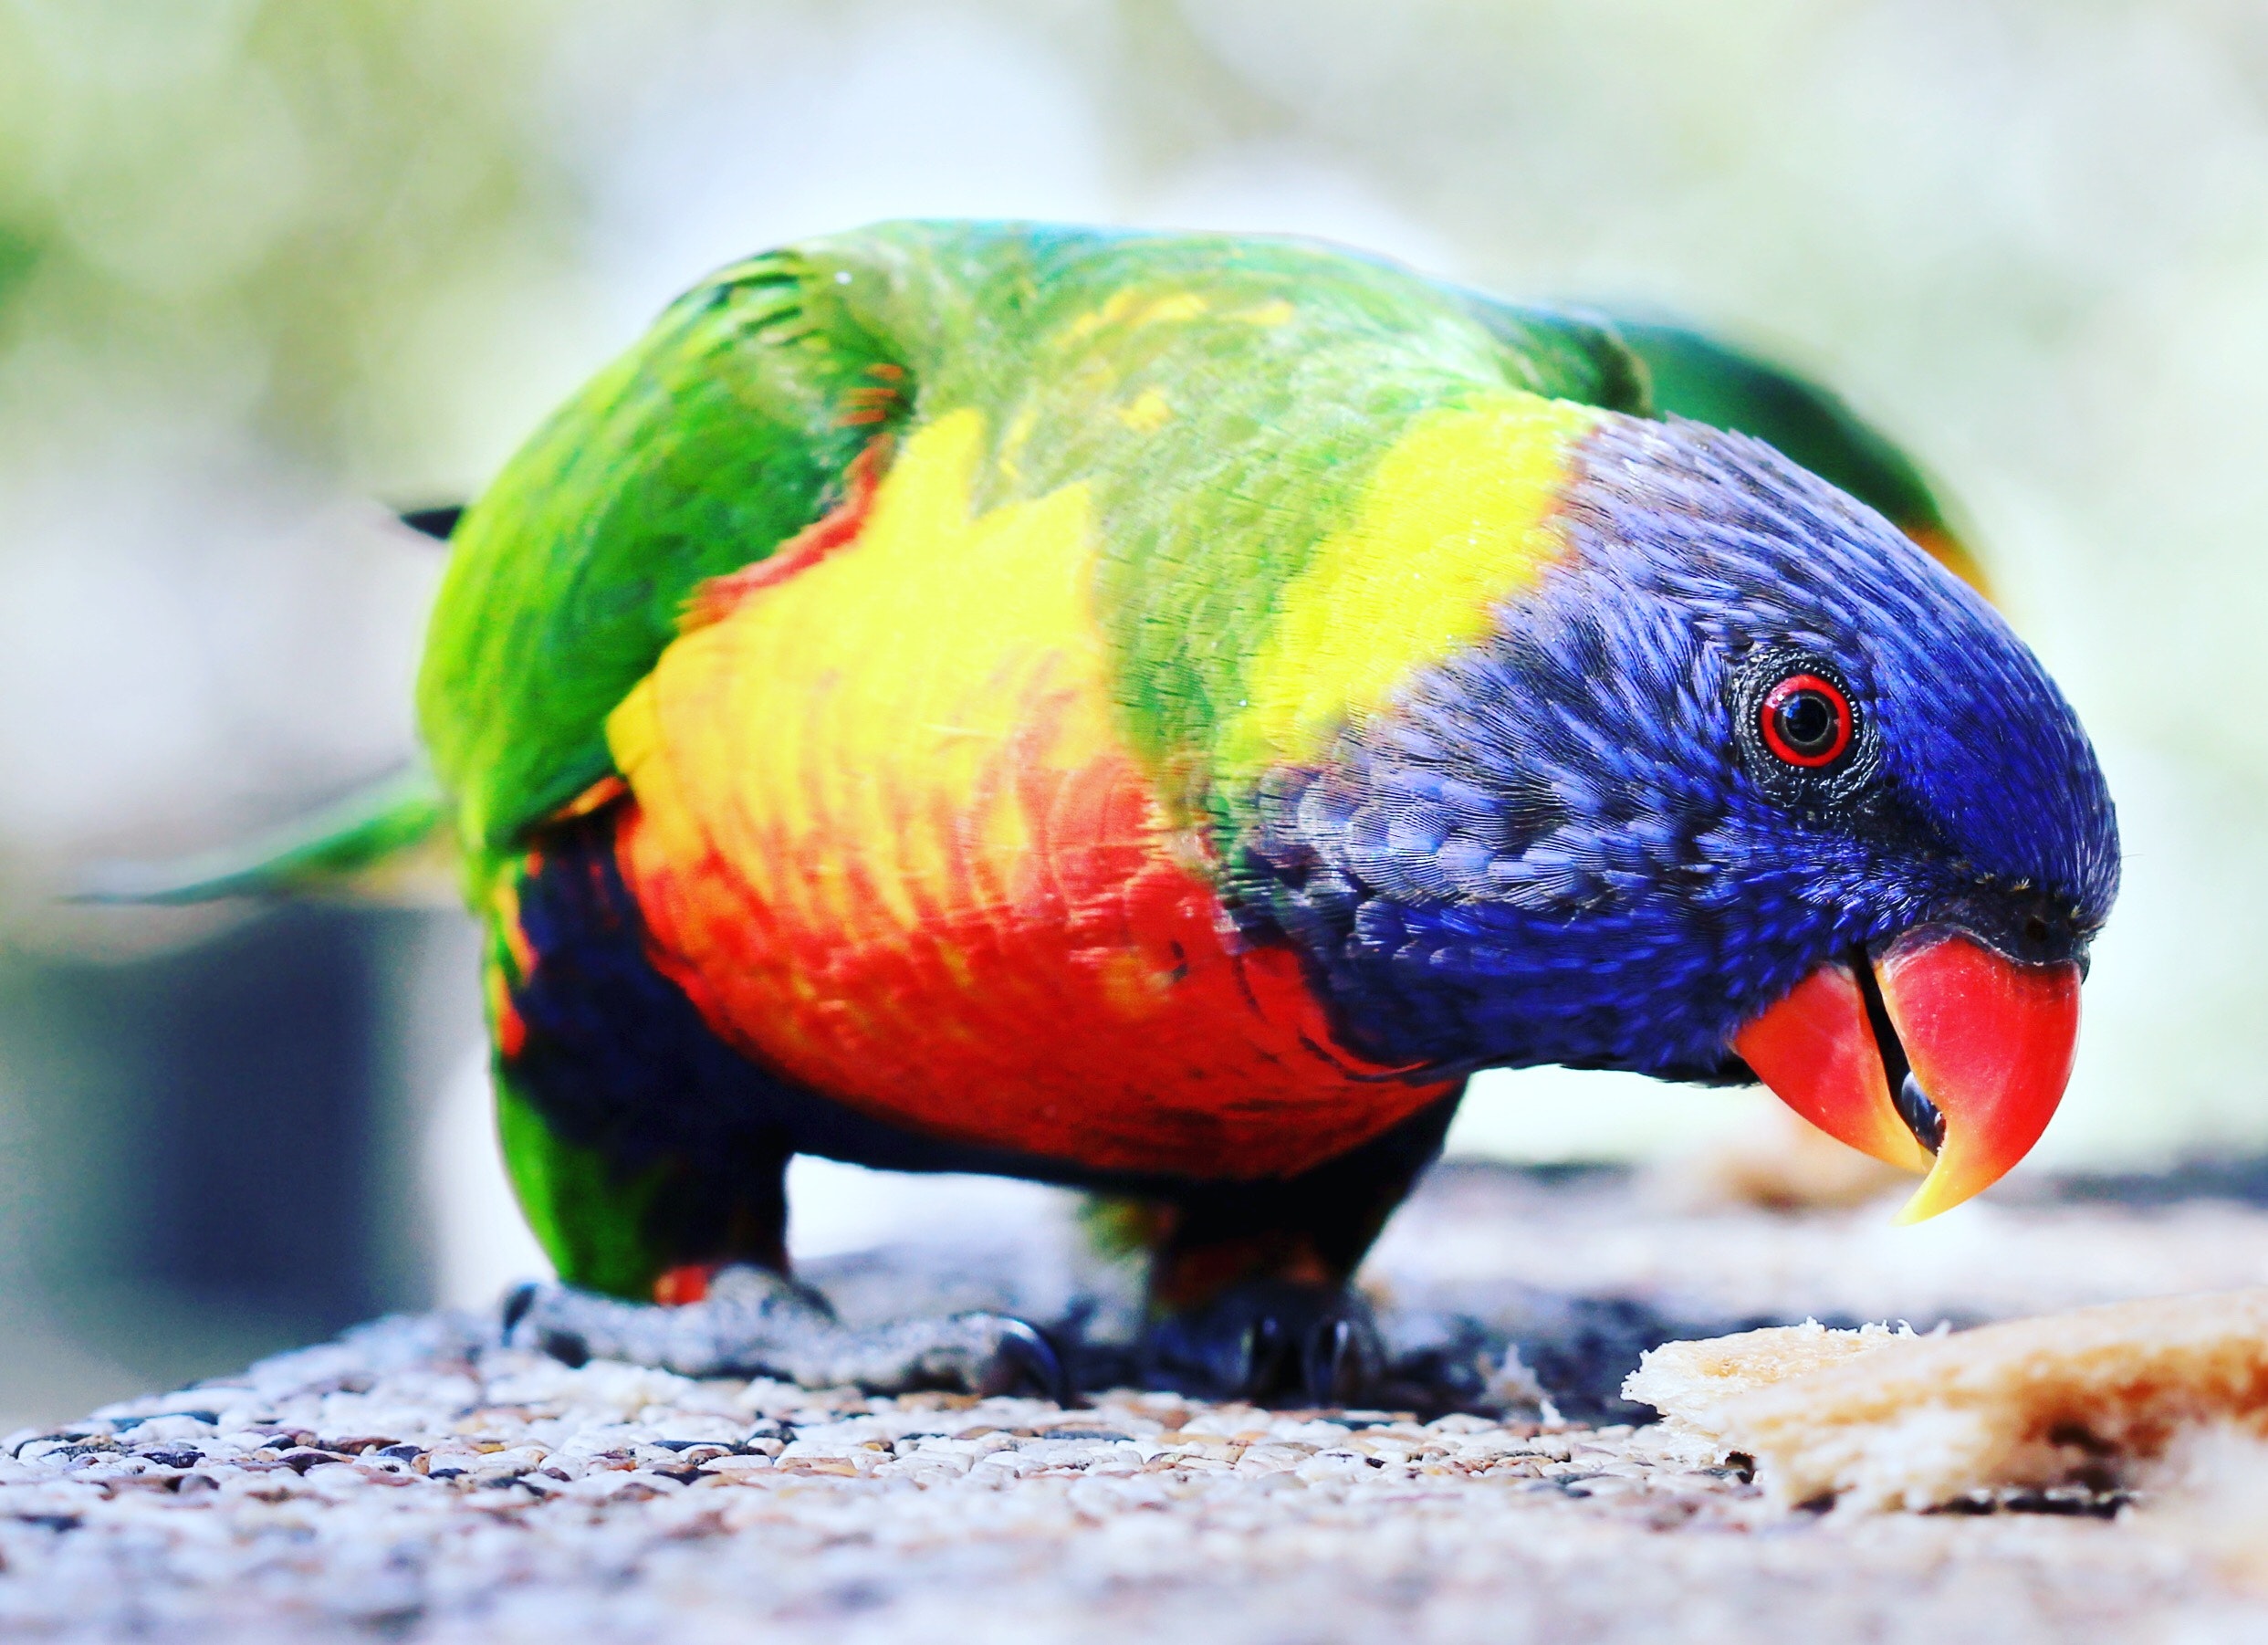
bird, eye, macaw, parrot, beak, parakeet, feather, wing, tail, terrestrial animal, electric blue, close up, lovebird, budgie, perching bird, lorikeet, wildlife, nail, claw, natural material, macro photography